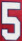
Number: 5